Princess Cécile Marie of Bourbon-Parma

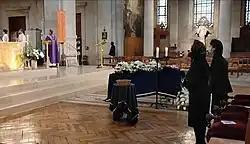
Princesses Marie-Françoise and Marie des Neiges at Princess Cécile's funeral mass; 10 September 2021

Princess Cécile Marie accompanied her father on a trip to Spain in 1951, and then in 1955 she revisited the country with her sisters Marie-Thérèse and Marie des Neiges, as their first visits to the country to begin to learn about Carlism. In 1956, she moved to Spain, taking charge of the private political secretariat for the Carlists. She was present, along with some of her siblings, at the Montejurra massacre on 9 May 1976.